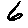
Label: 6